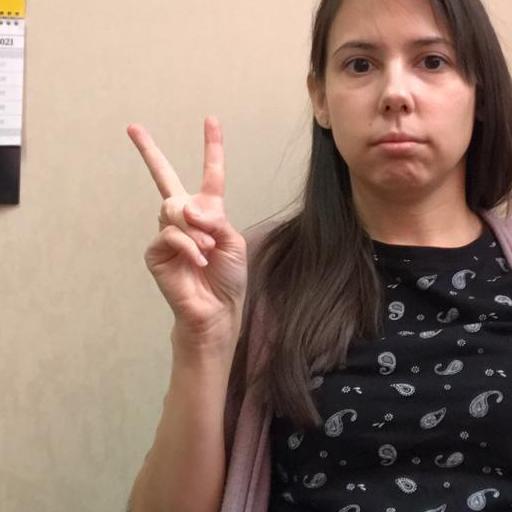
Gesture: peace